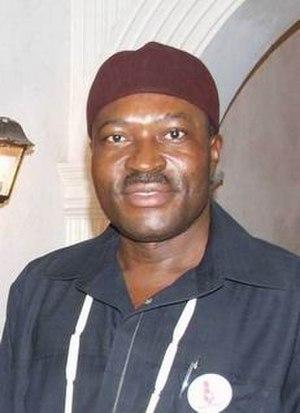
Anayo Modestus Onyekwere est un acteur nigérian. En 2006, il a remporté l'African Movie Academy Award comme le meilleur acteur dans un rôle principal.